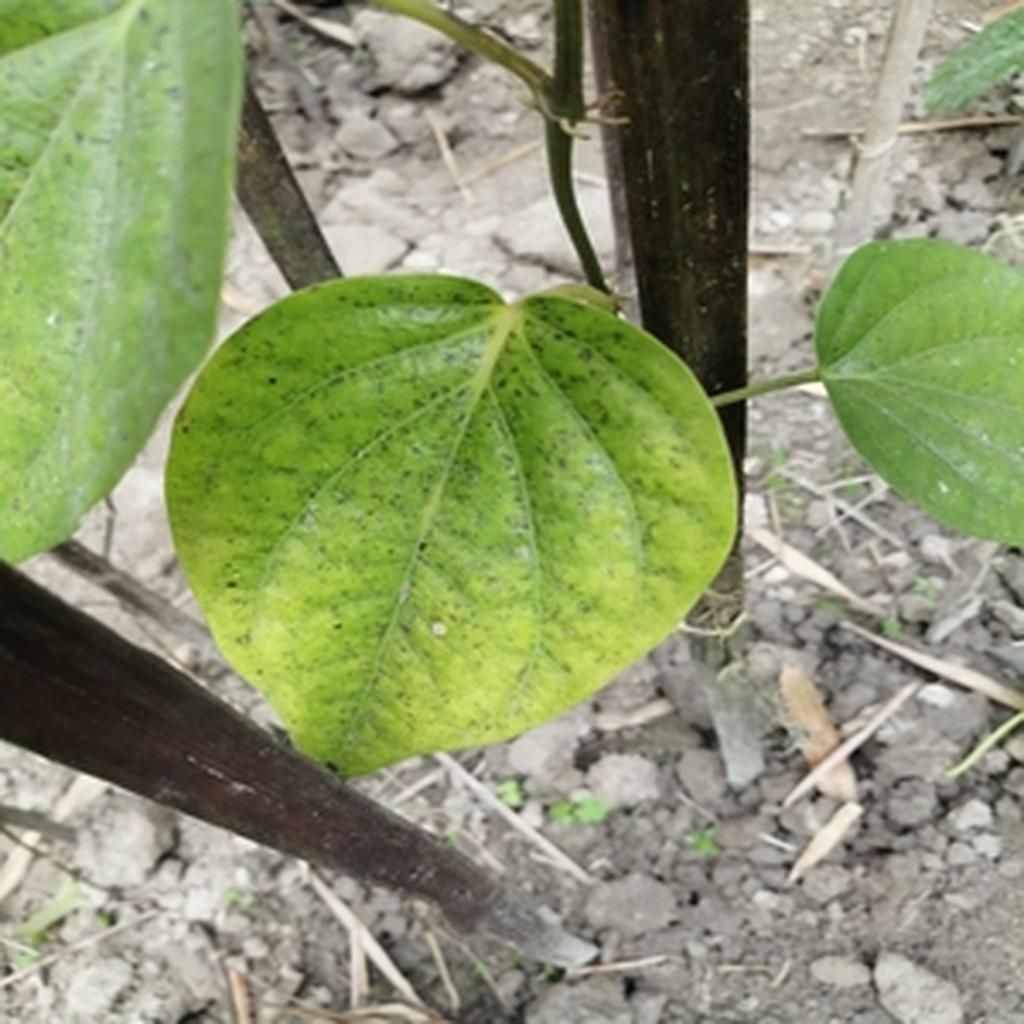
Label: Leaf_Spot